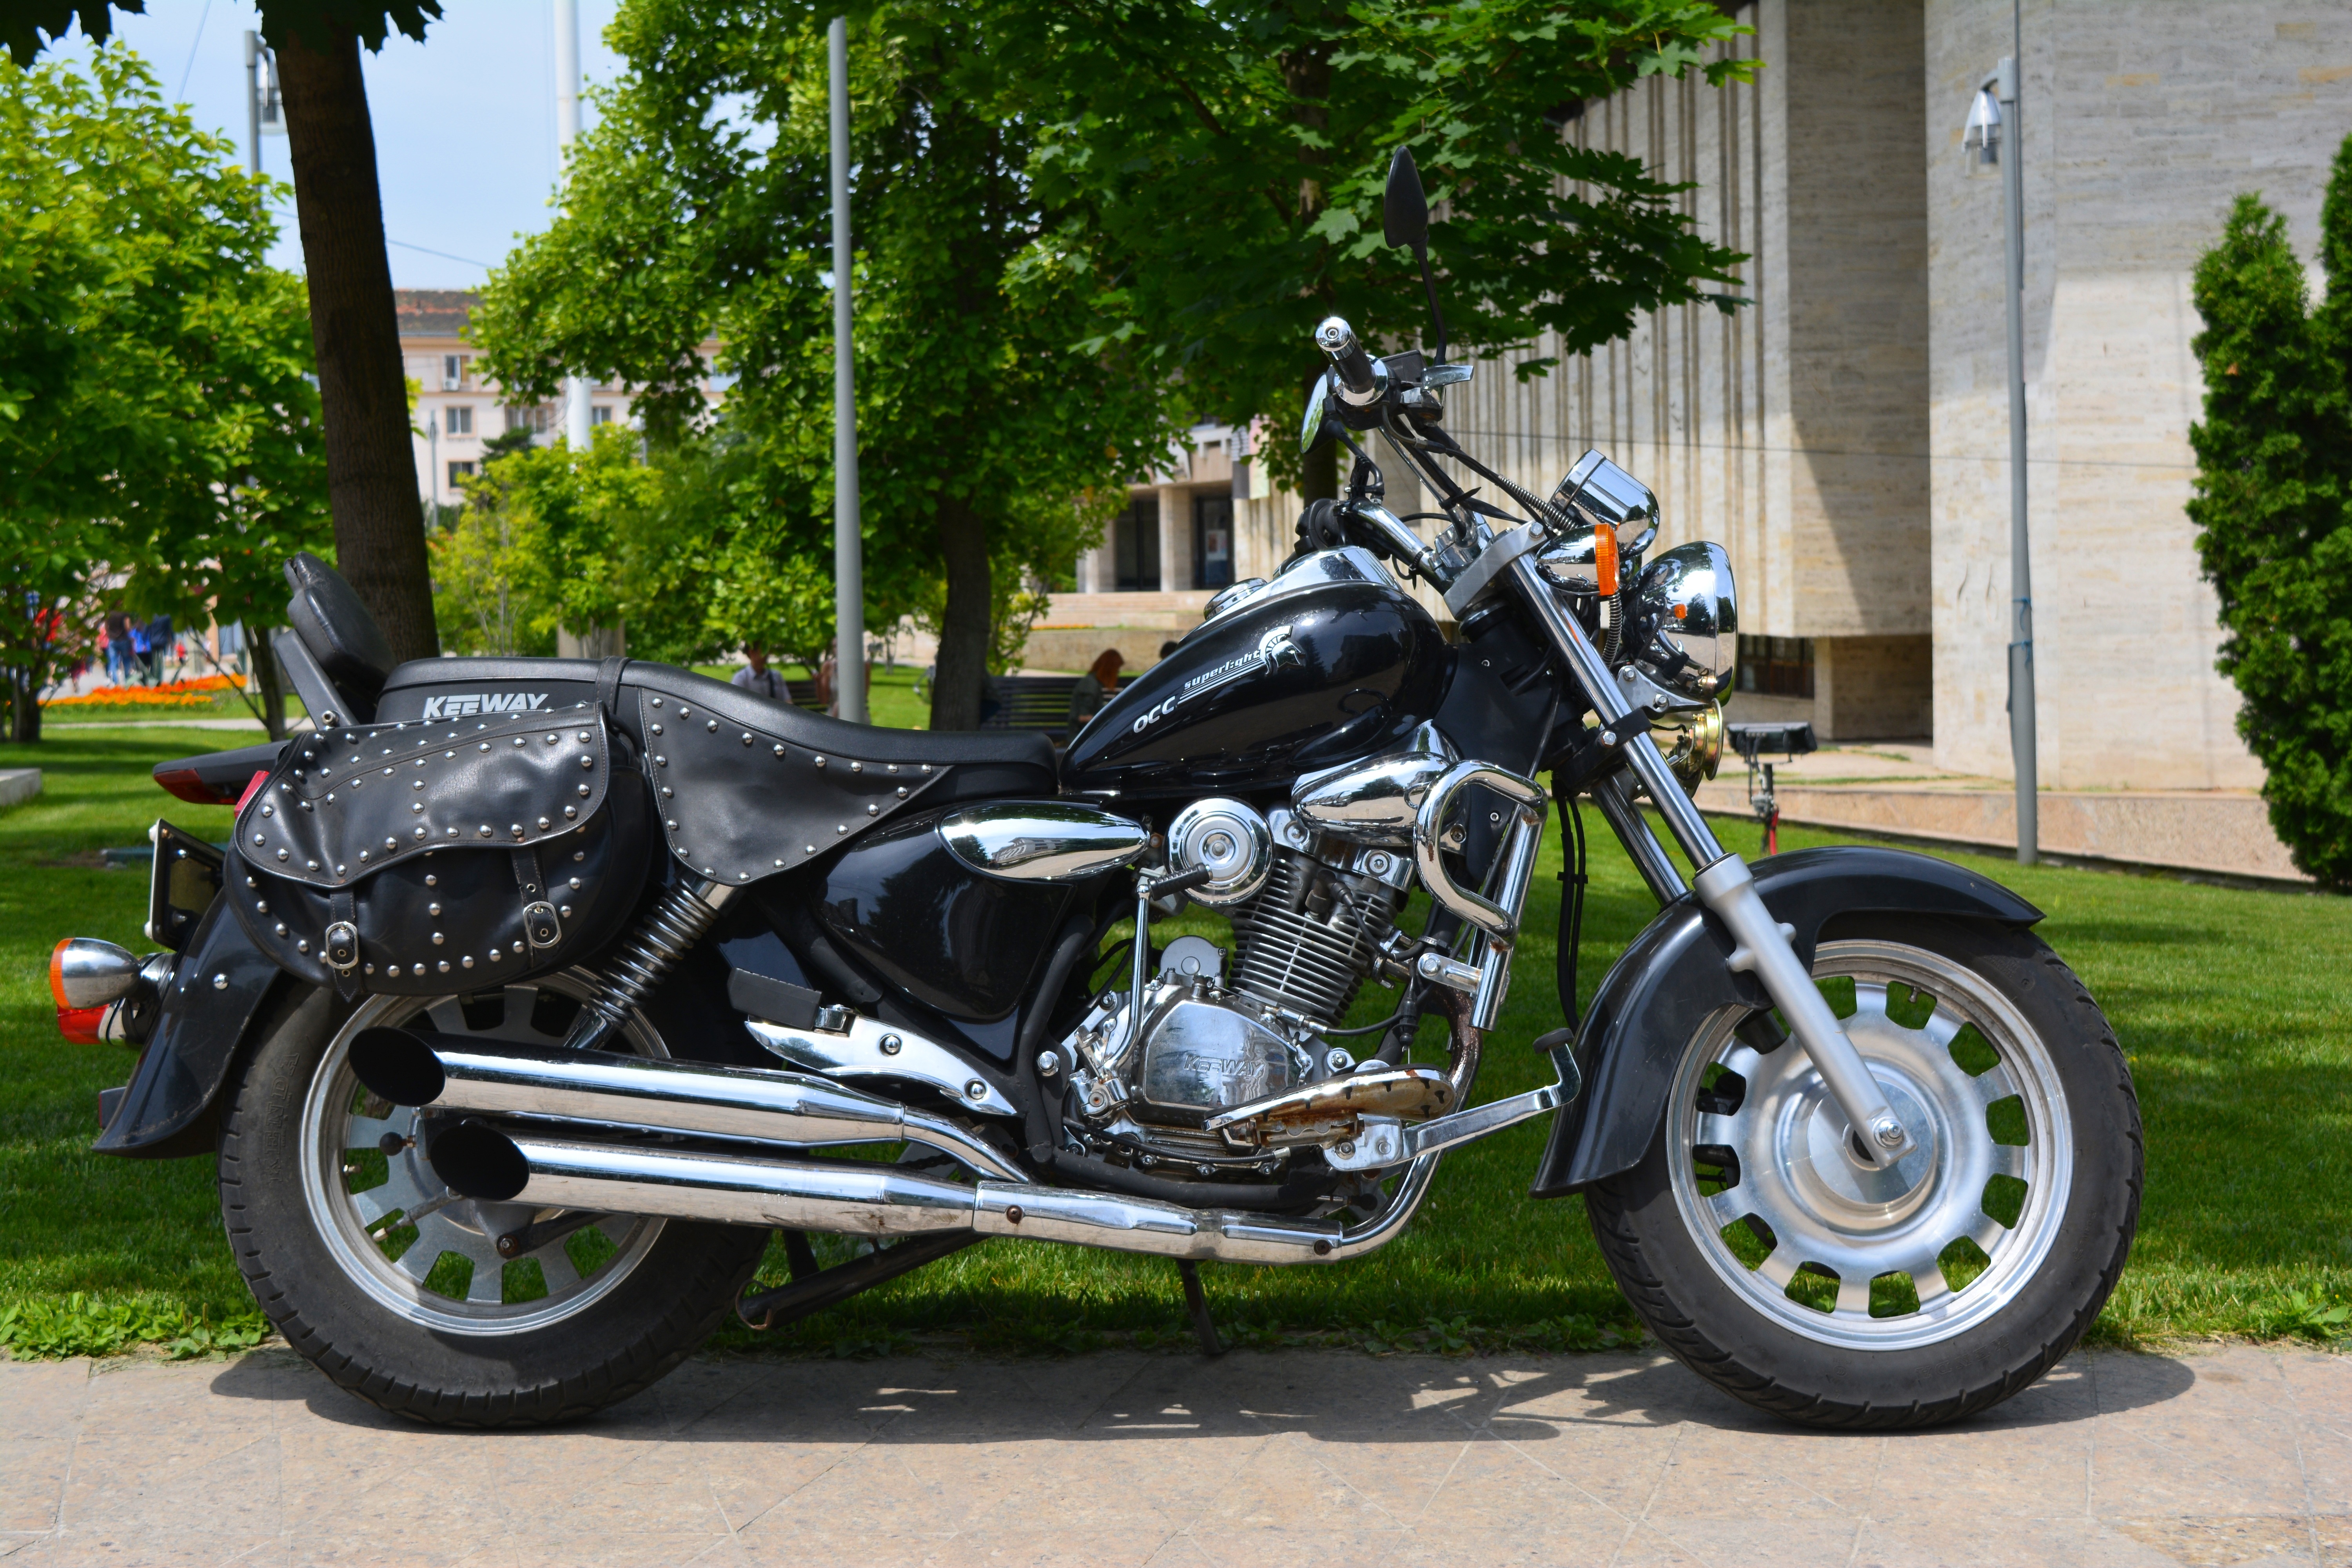
car, wheel, vehicle, motorcycle, auto, black, moto, luxury, sports, motor, chopper, cruiser, motorcycling, land vehicle, automobile make, chromate